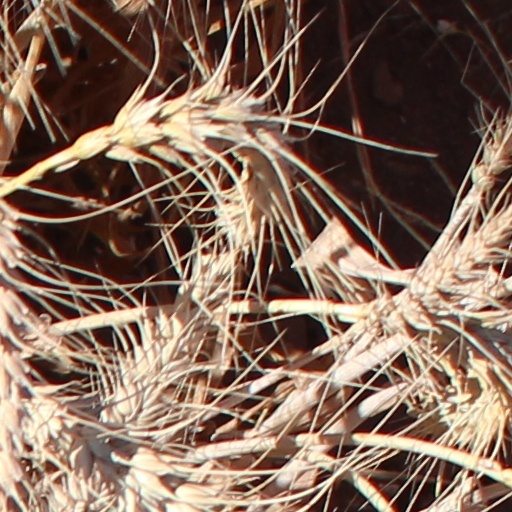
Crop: wheat